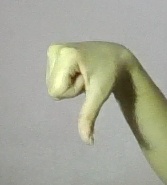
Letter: waw